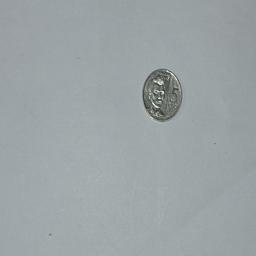
Label: 5_New_Front